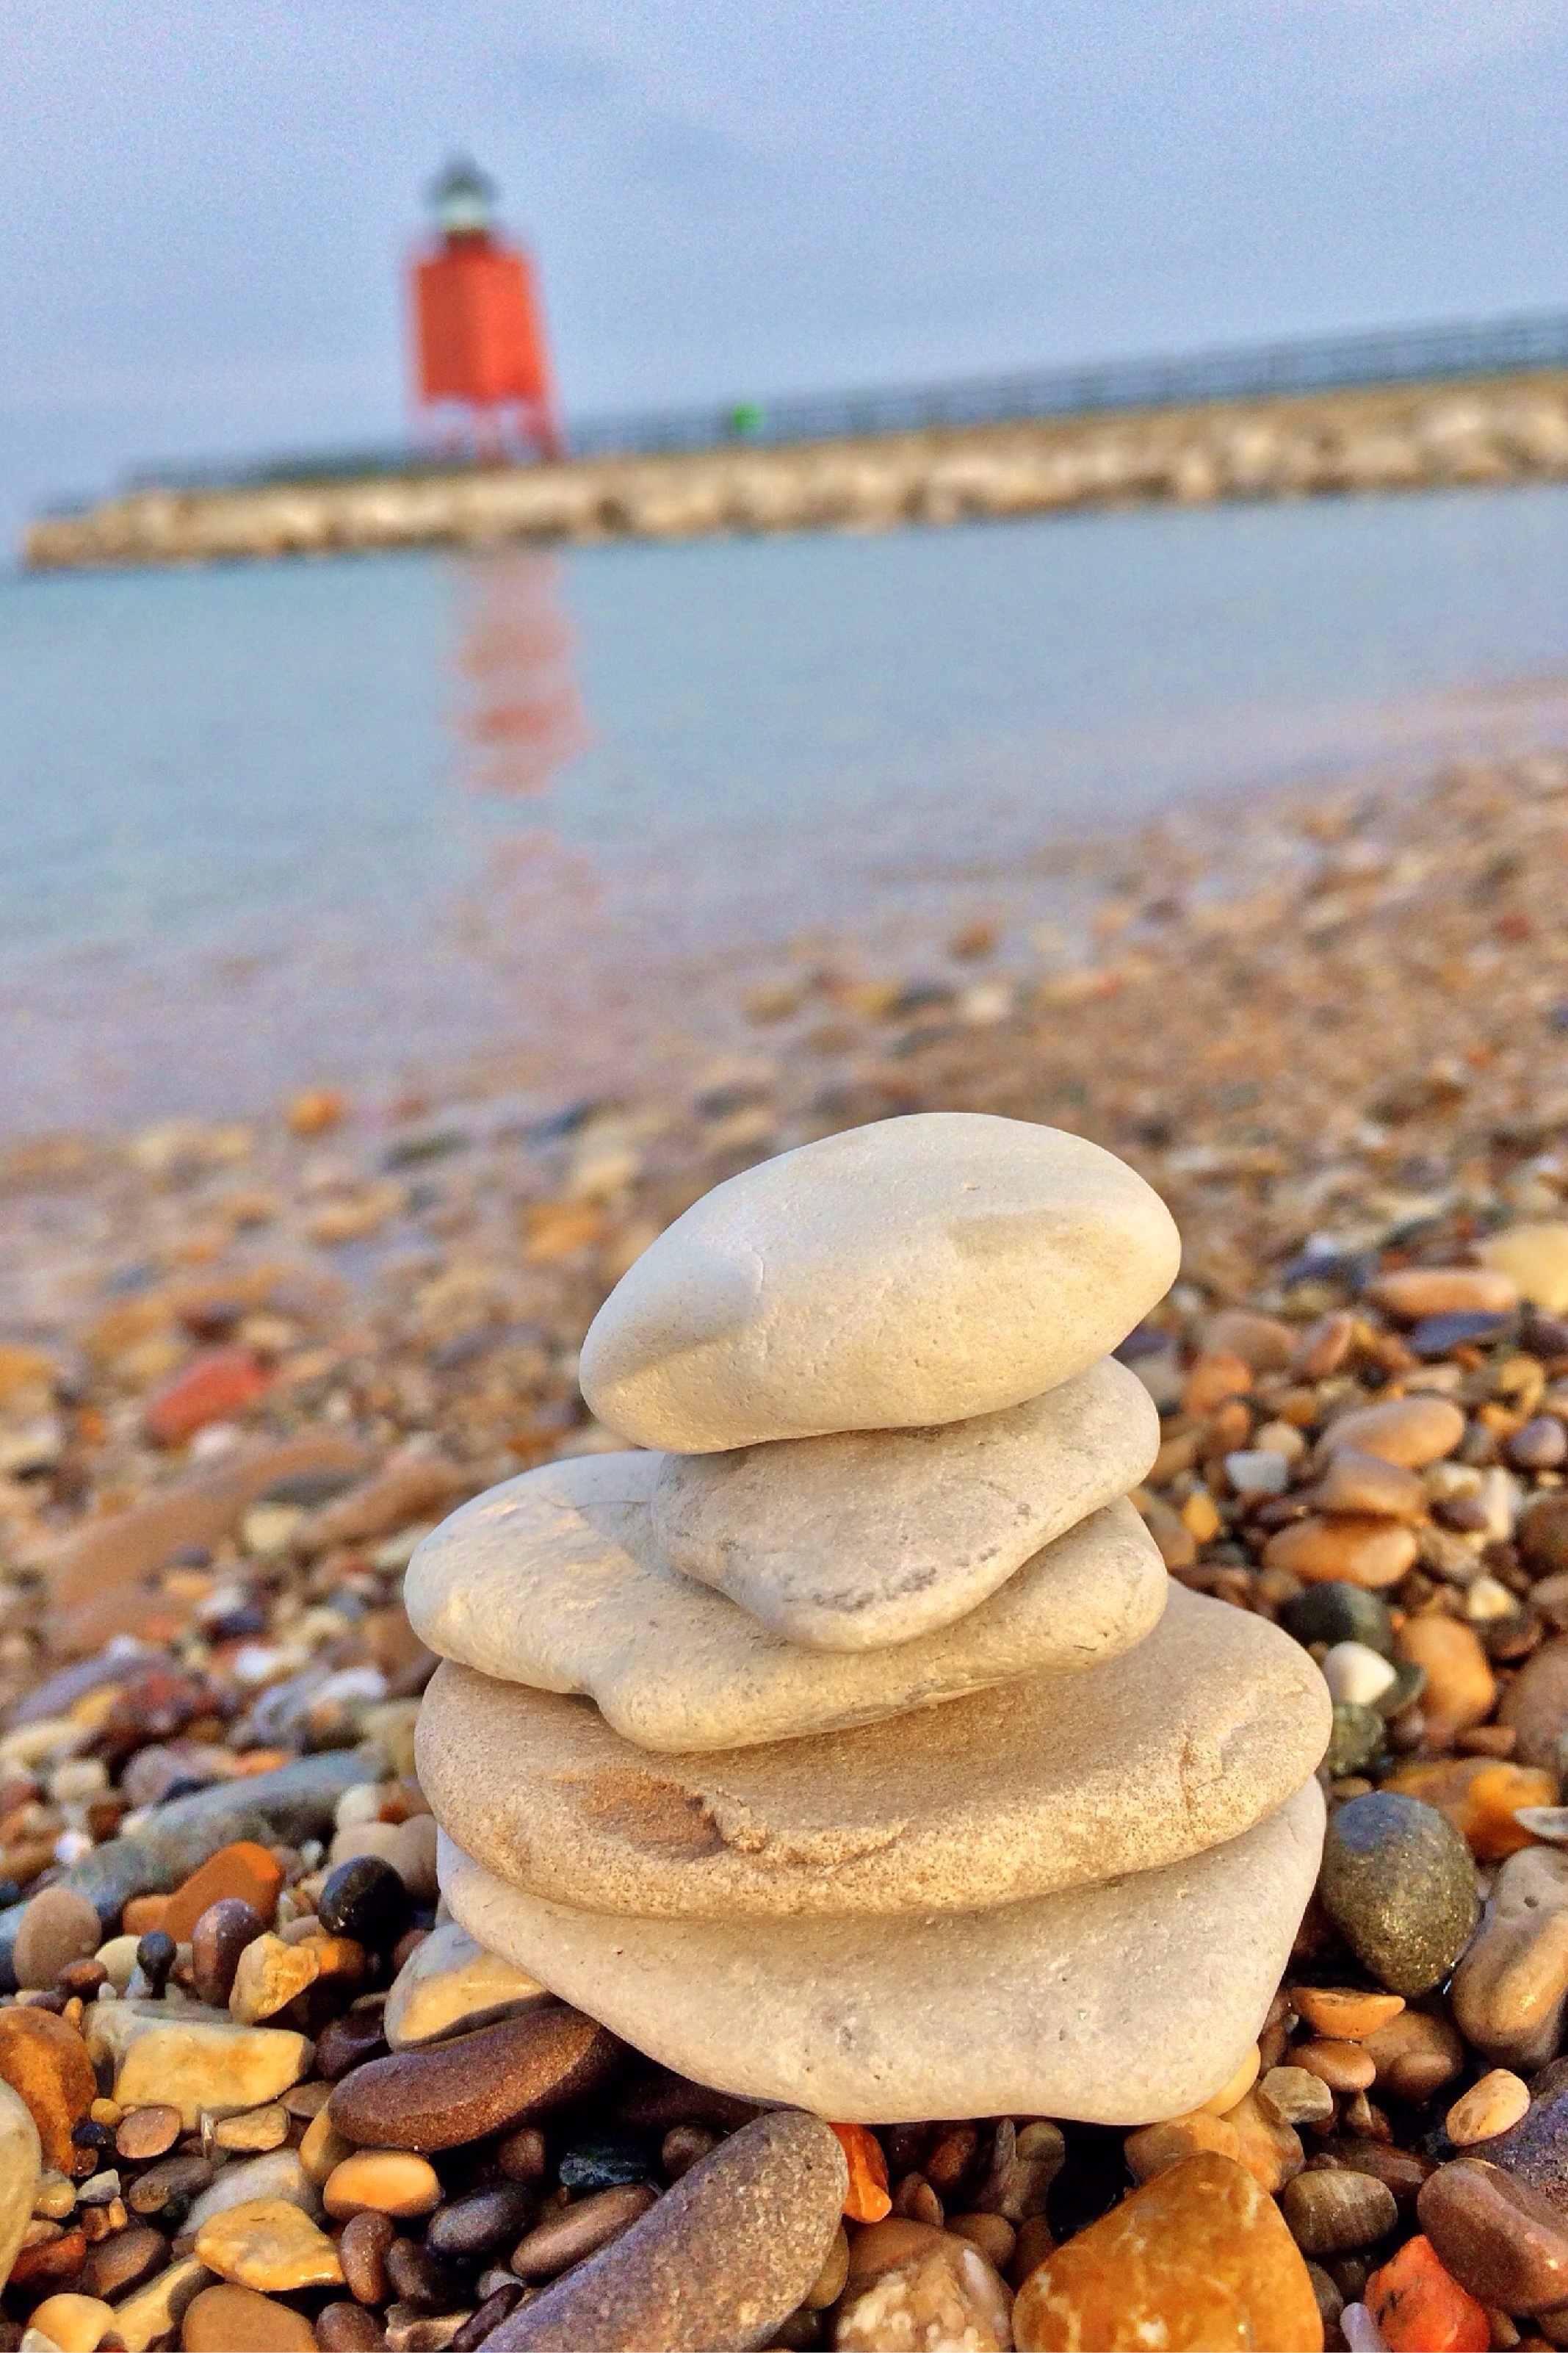
beach, sea, coast, nature, sand, rock, lighthouse, wood, shore, coastline, balance, pebble, material, relaxation, michigan, stacking stones, charlevoix